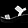
Label: Sandal